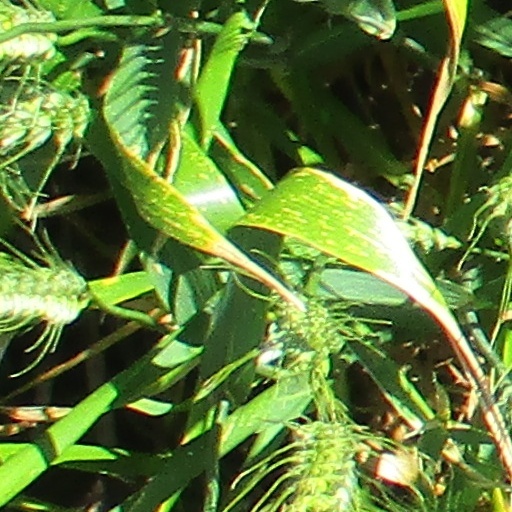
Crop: wheat